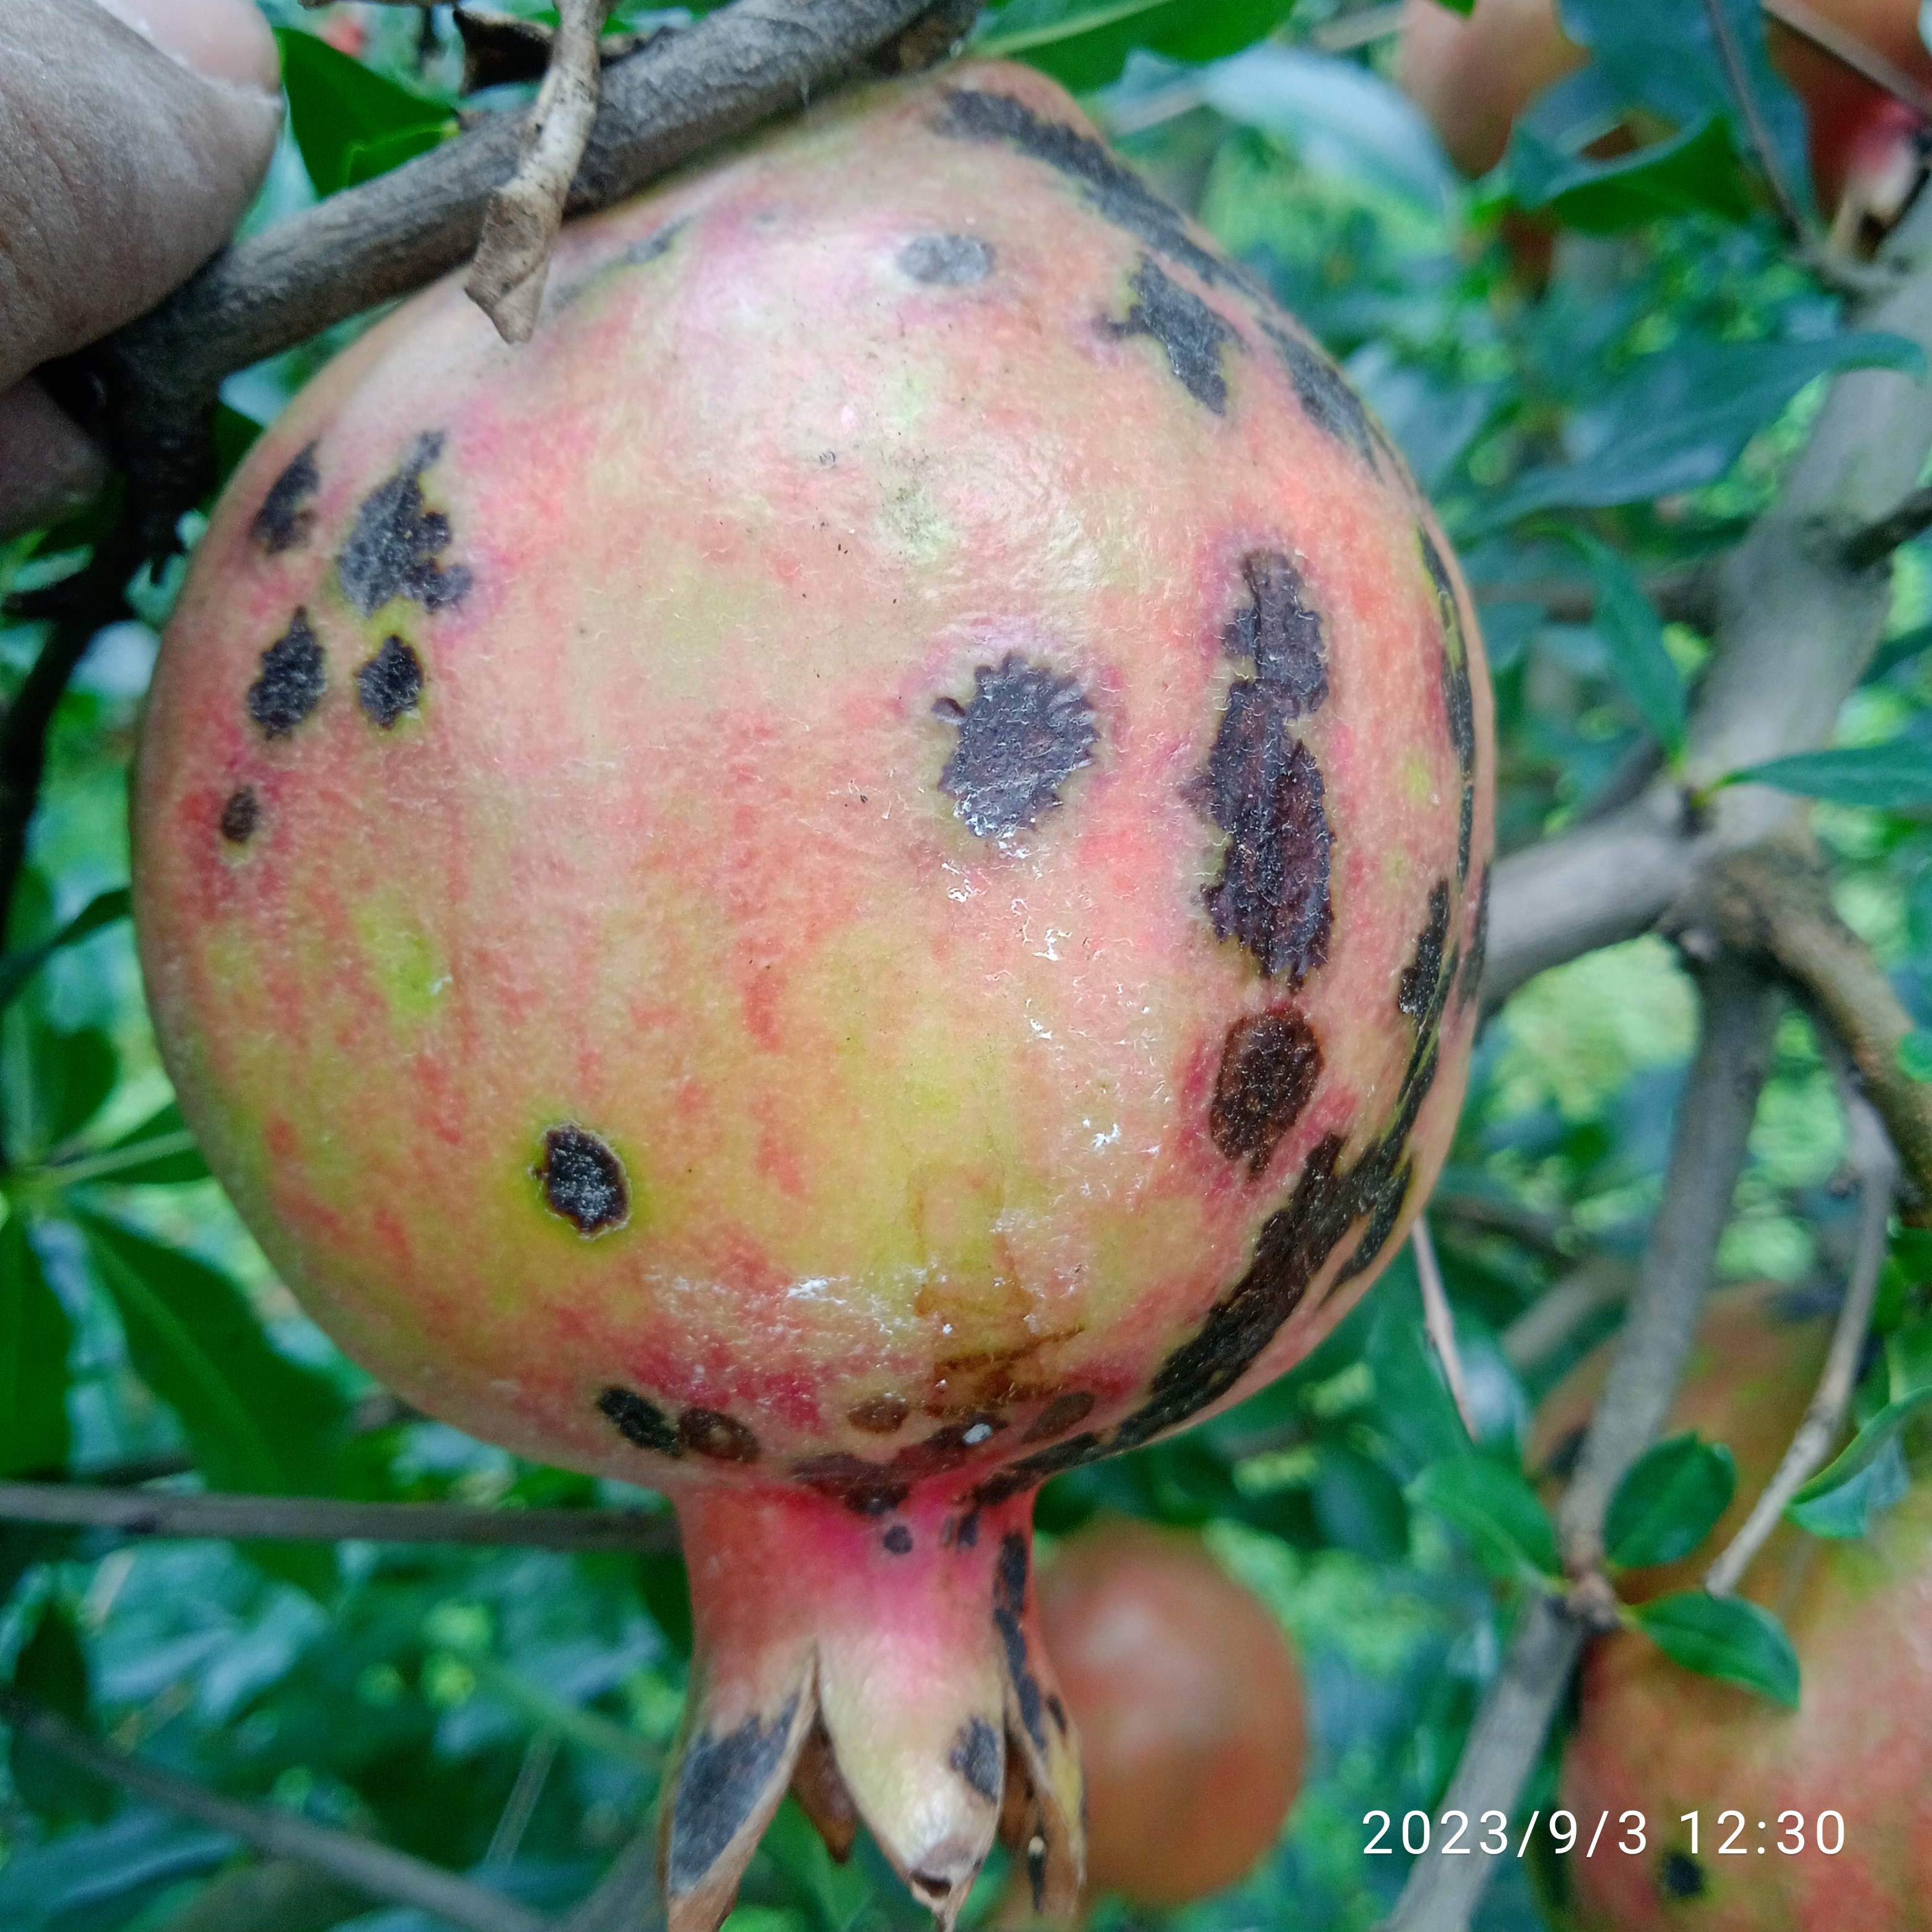
Label: Anthracnose